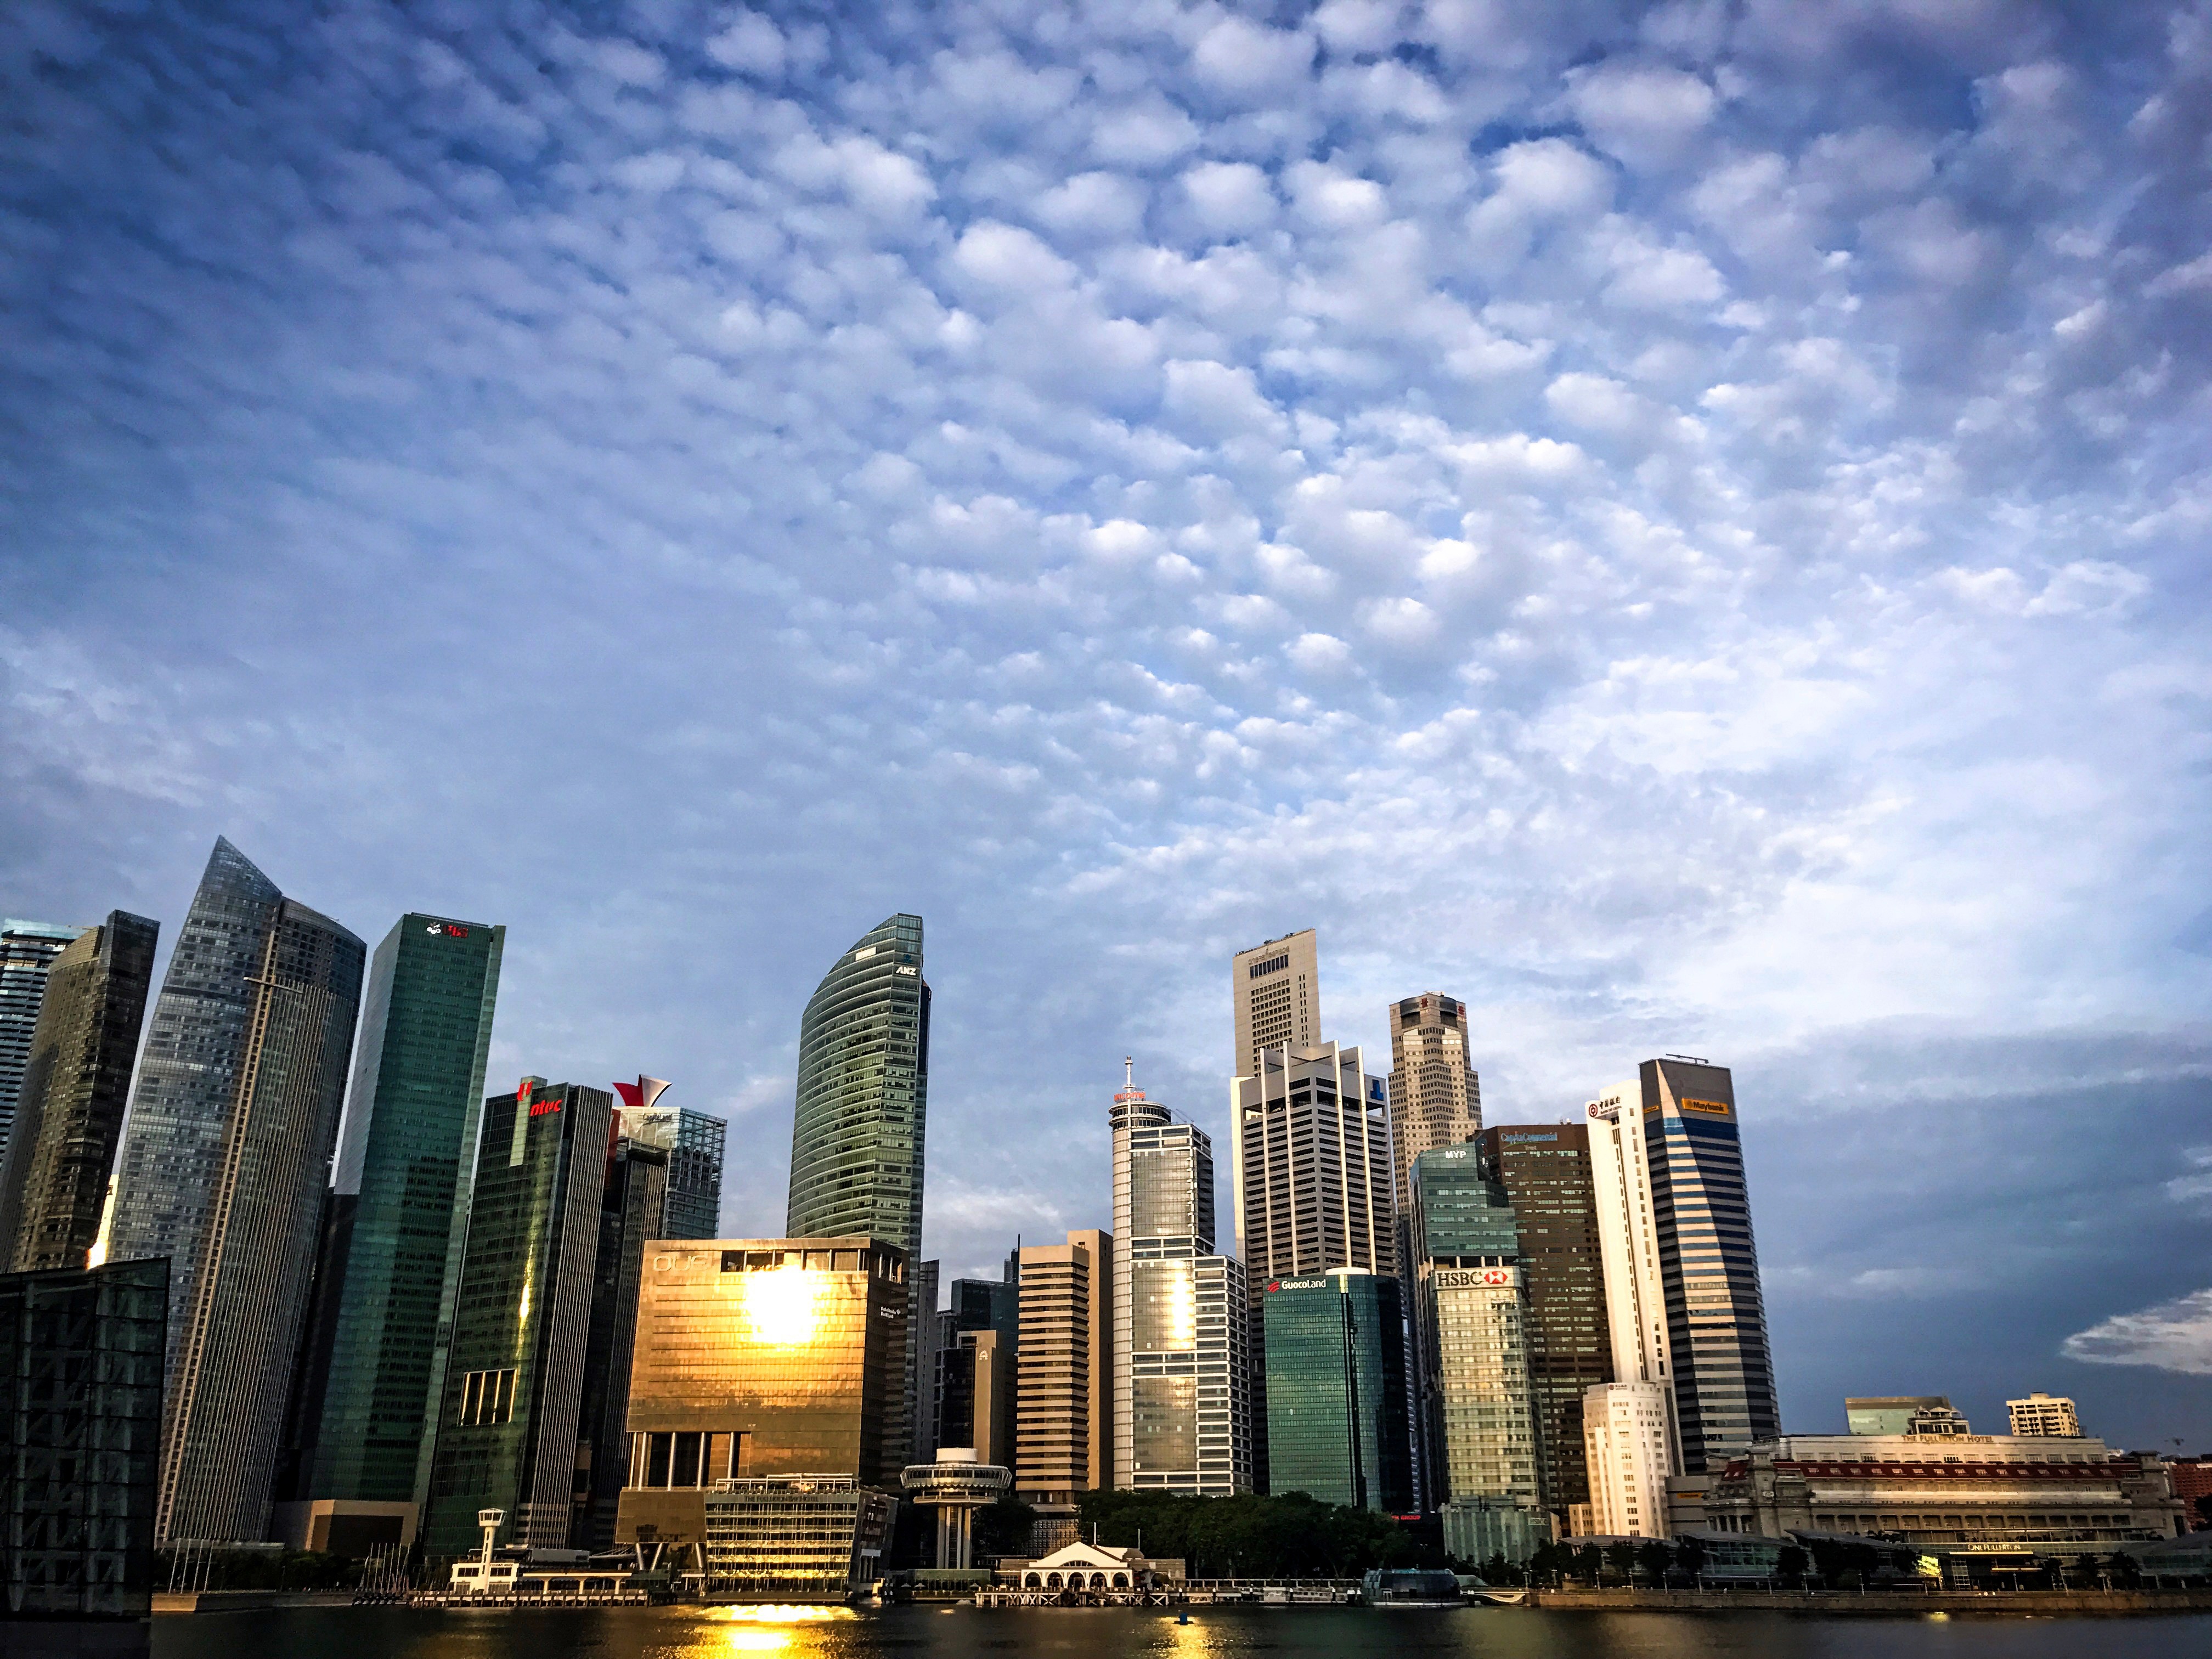
water, horizon, cloud, architecture, people, sky, skyline, building, city, skyscraper, urban, cityscape, downtown, dusk, daytime, evening, reflection, tower, landmark, business, tourism, tower block, blue sky, bank, offices, singapore, metropolis, financial district, urban area, singapore river, human settlement, metropolitan area